Ray Palmer (pastor)

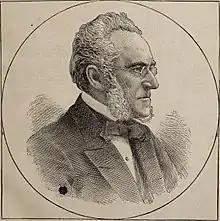
Ray Palmer

Ray Palmer (November 12, 1808 – March 29, 1887) was an American pastor and author of a number of hymns, the best known of which was "My faith looks up to Thee".